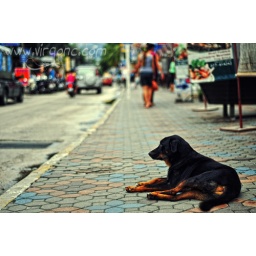
There are lots of cats and dogs all around the island :) I like it :)